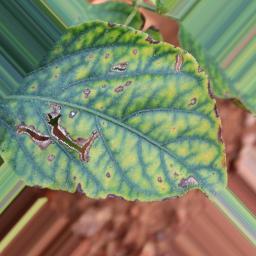
Label: nutritional